Shuidiao Getou

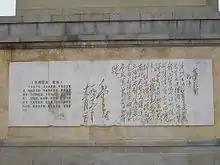
Mao's poem "Swimming" inscribed on a monument in Wuhan

In June 1956, Mao Zedong wrote the poem ""Shuǐdiào Gētóu" – Swimming" which is also rhymed to the tune of "Shuǐdiào Gētóu".